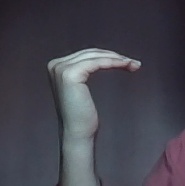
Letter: haa